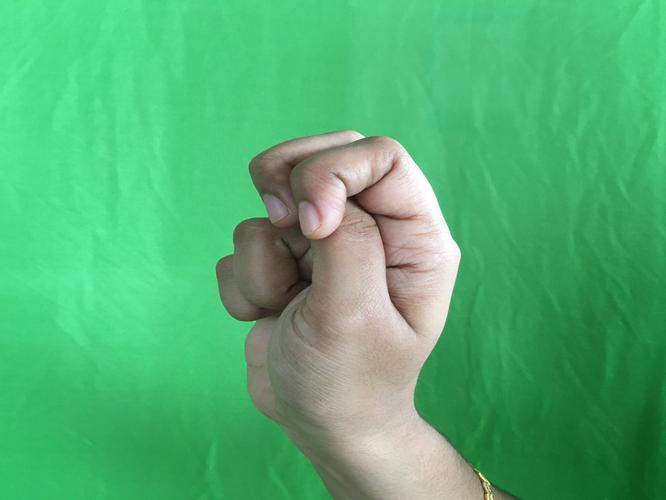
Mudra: Katakamukha_2
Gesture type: single_hand